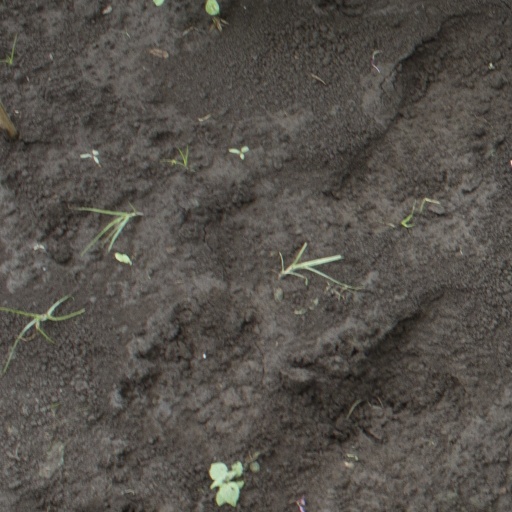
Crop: soybean